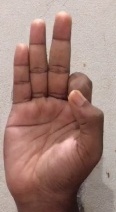
ASL sign: F